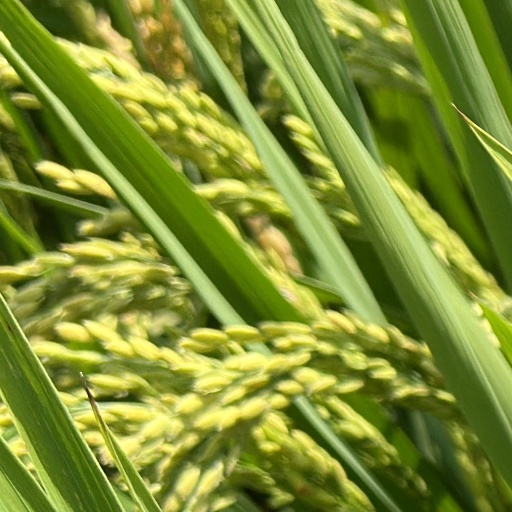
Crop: rice